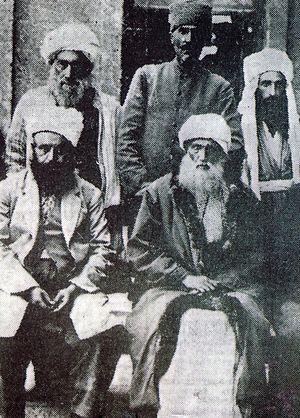
On nomme révoltes kurdes des soulèvements menés par des Kurdes contre l'empire ottoman, puis contre la République turque, les gouvernements iraniens ou l’État irakien.